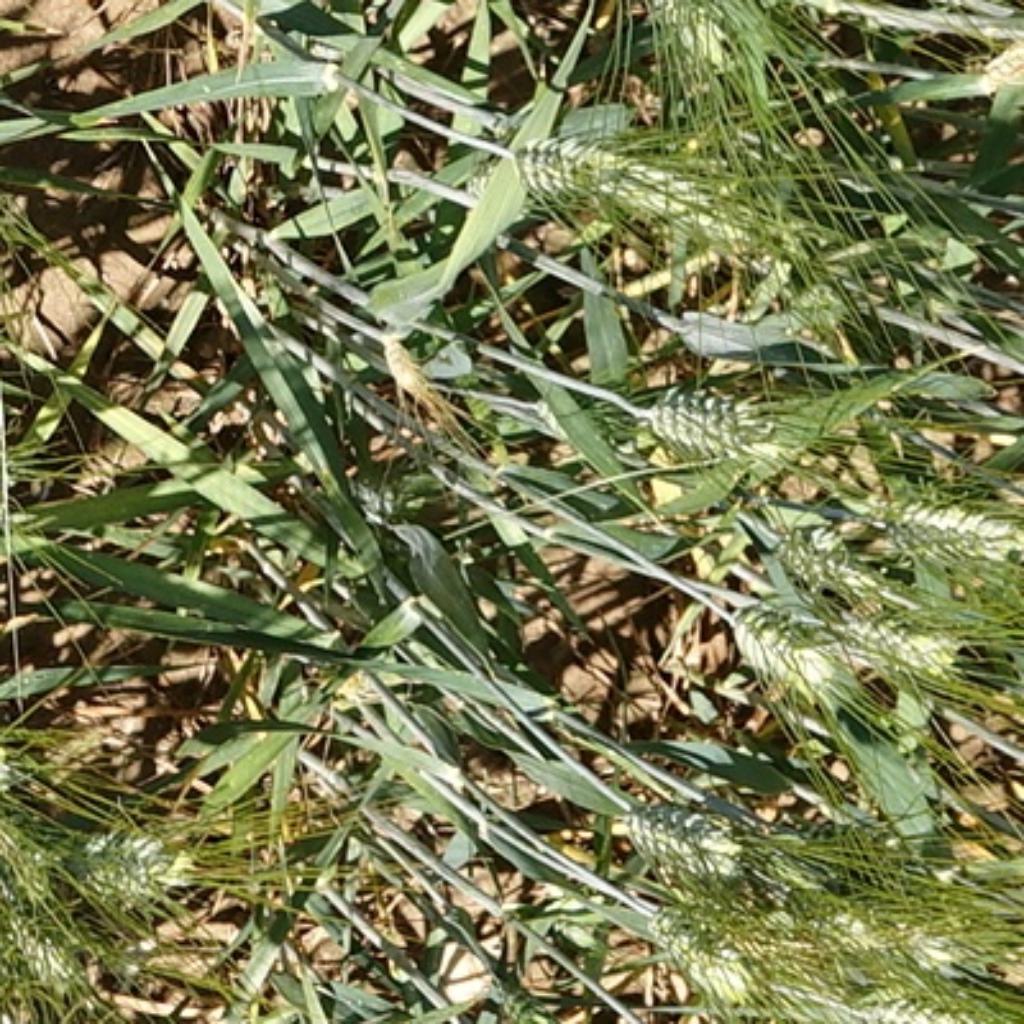
Country: France
Location: Gréoux
Wheat development stage: Filling